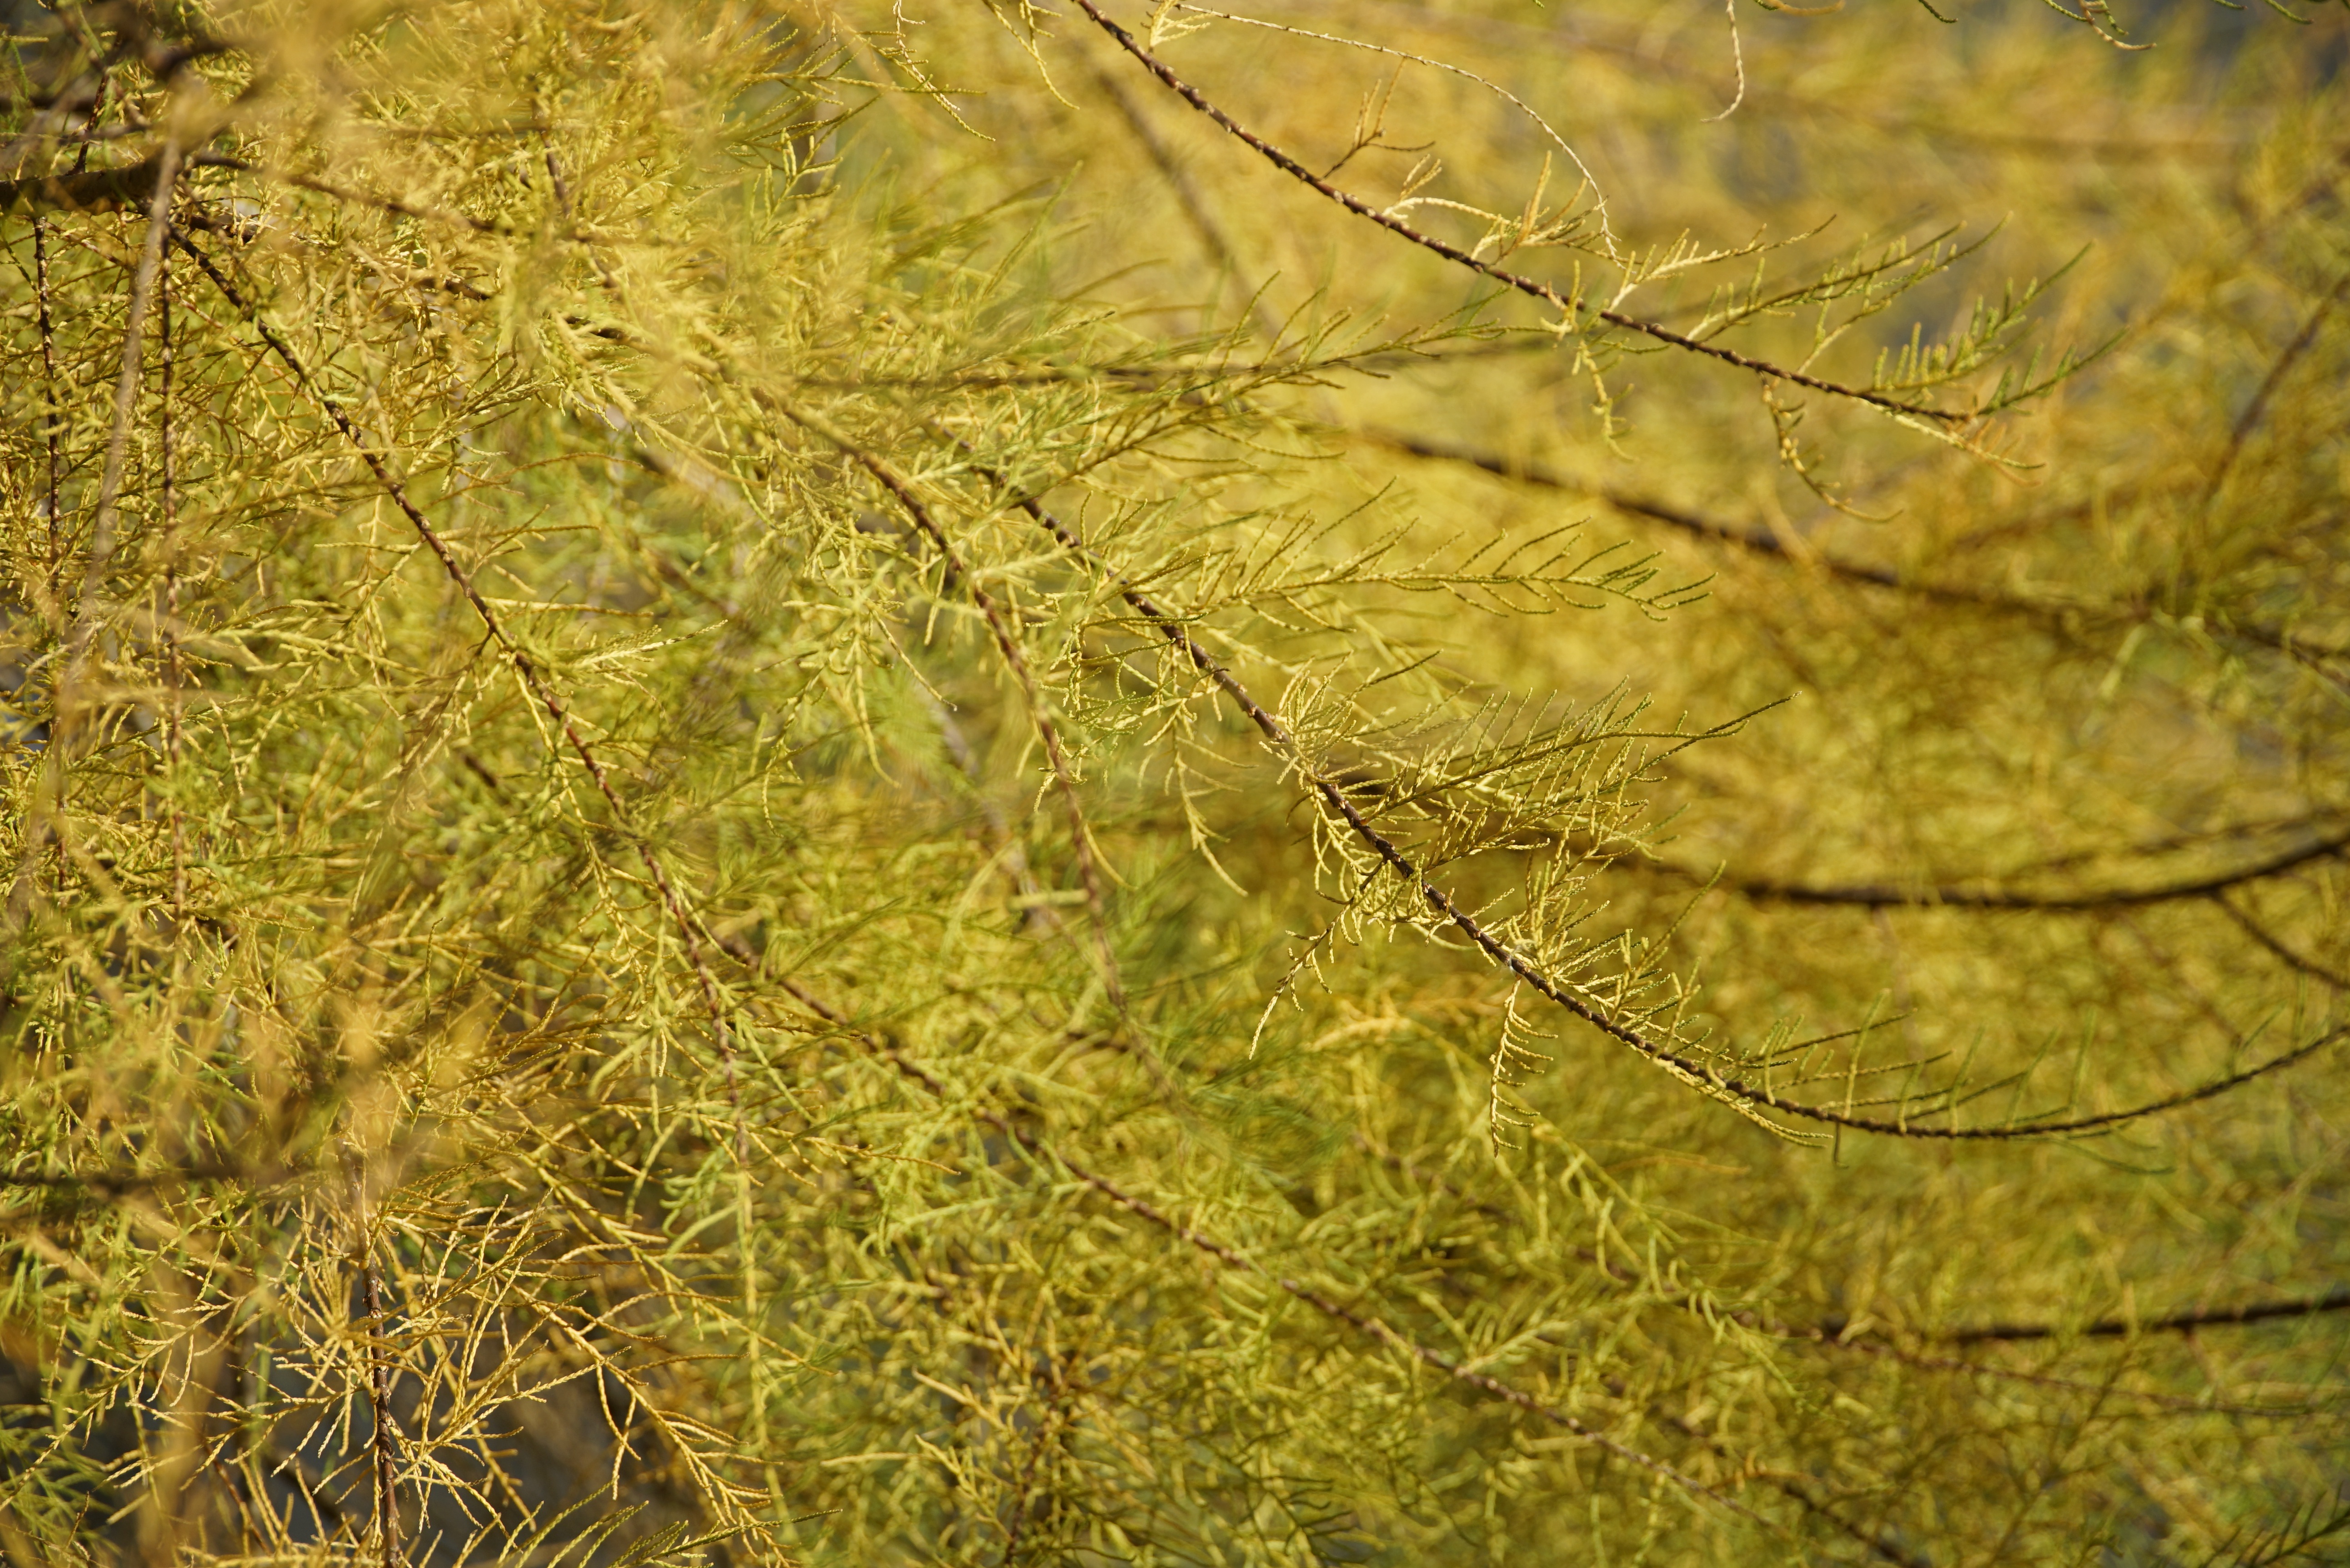
tree, twig, branch, wood, natural landscape, grass, trunk, terrestrial plant, plant, Tints and shades, deciduous, forest, temperate broadleaf and mixed forest, flowering plant, wildlife, soil, pattern, plant stem, Northern hardwood forest, metal, subshrub, grassland, conifer, birch family, autumn, woodland, pine family